Statue of Roger Ebert

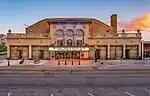
The statue ("visible at left in 2017") was unveiled outside of the Virginia Theatre in Champaign, Illinois, on April 24, 2014, during Ebertfest.

At noon on April 24, 2014, during the second day of that year's Ebertfest, Donna and Scott Anderson officially unveiled the statue outside of the theater. Scott served as the unofficial master of ceremonies for the event, which drew an audience of about 200 people. "Allegro non molto" by Antonio Vivaldi was played during the unveiling. During the ceremony, Chaz stated that her late husband would have been honored by the statue, but also embarrassed due to his modesty. Chaz also stated that Ebert was hesitant to have a statue erected in his honor, telling her "I don't want it to be like a carnival attraction. If it's art, that's one thing. If it's a carnival attraction, that's another thing". However, Ebert ultimately left the decision up to Chaz, who was convinced by Donna of the artistic merit of the sculpture and gave the project her blessing.